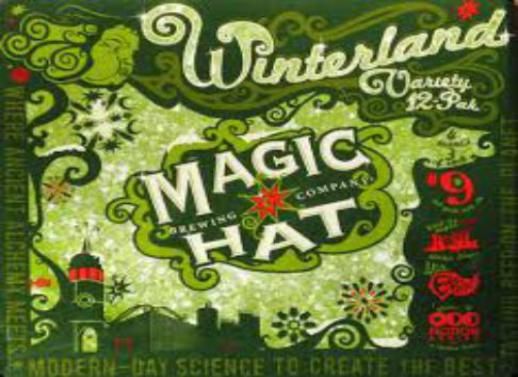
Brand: magic hat
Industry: Leisure